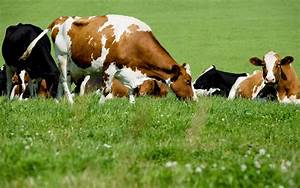
Label: cow